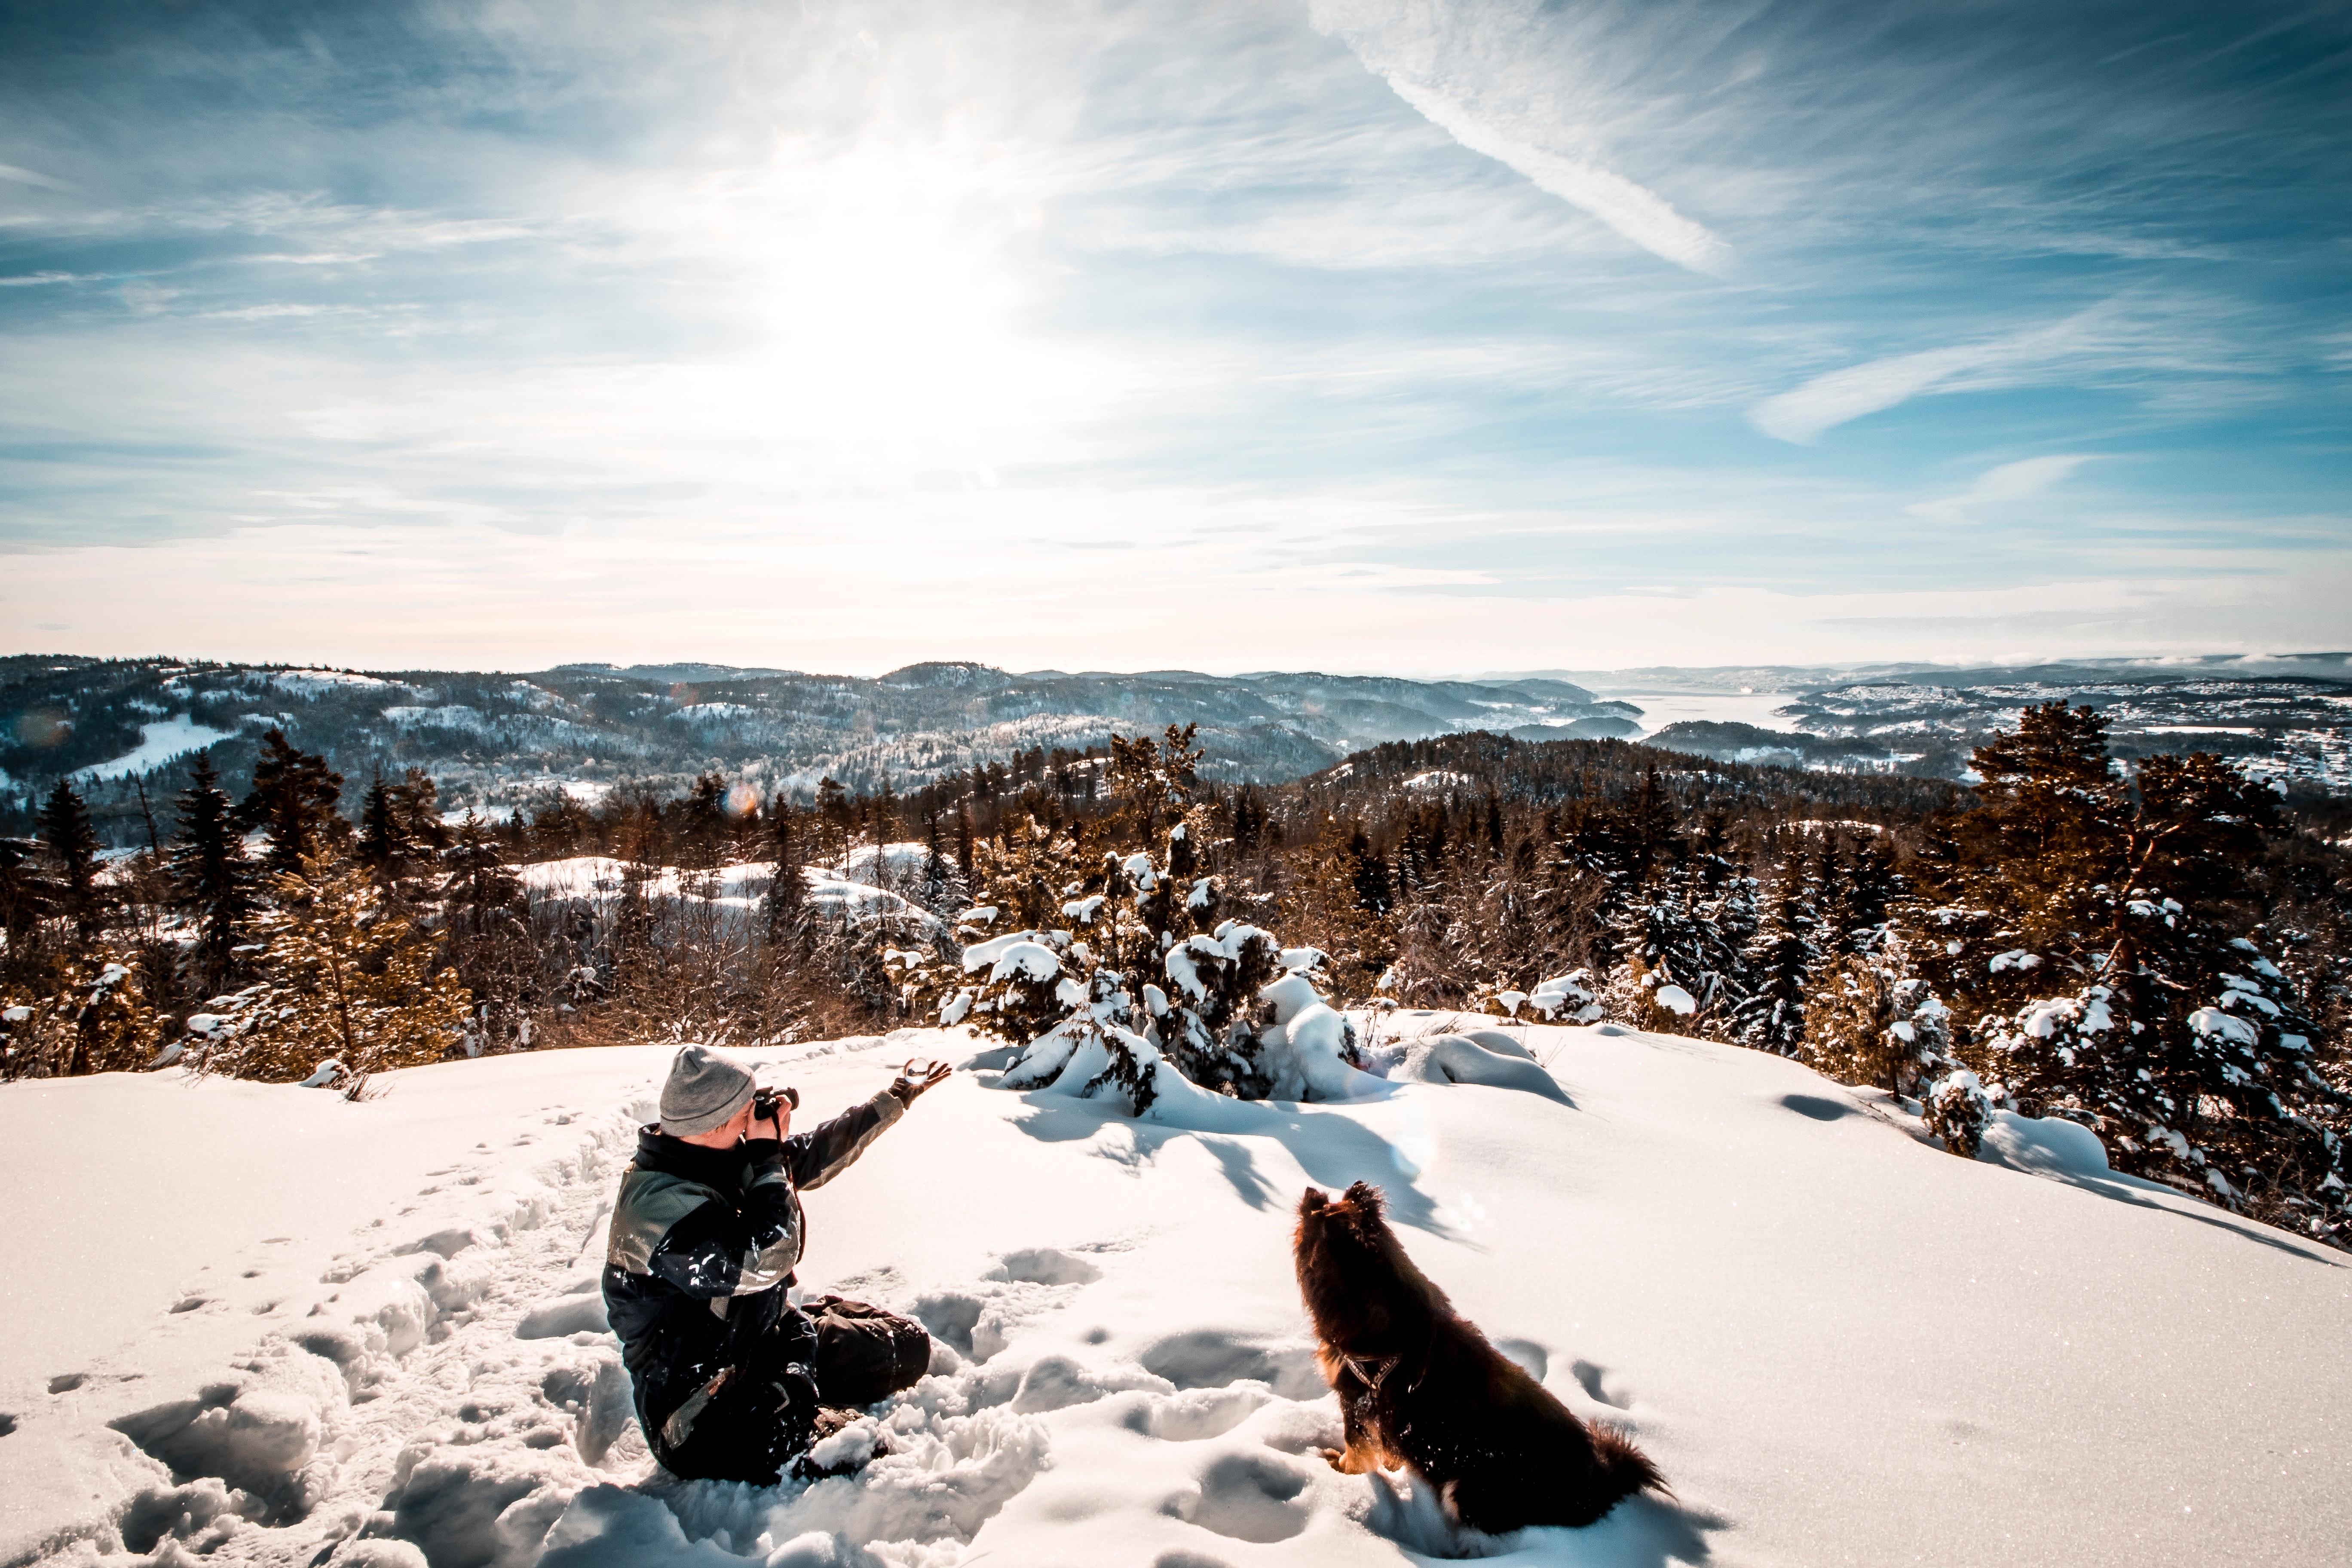
snow, winter, sky, mountain, mountainous landforms, cloud, wilderness, fun, tree, footwear, recreation, vacation, freezing, Playing in the snow, mountain range, summit, ice, tourism, adventure, ice cap, ridge, slope, snowshoe, meteorological phenomenon, hill